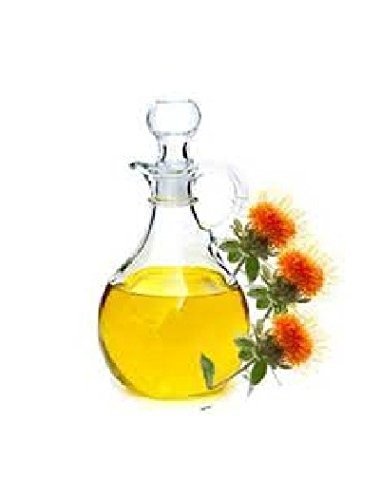
Item Name: Oil,Og2,Safflower
Value: 0.0
Unit: Count

Price: 303.12